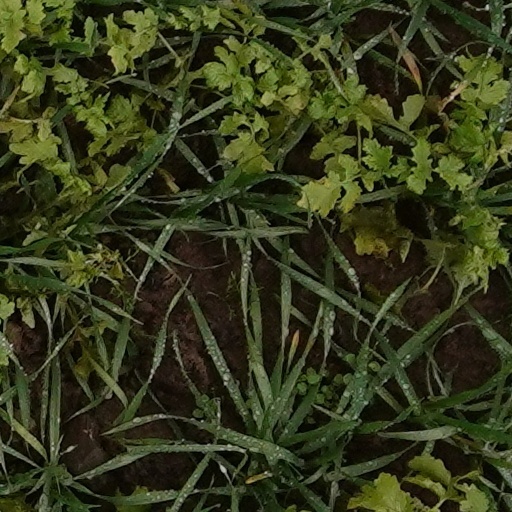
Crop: wheat